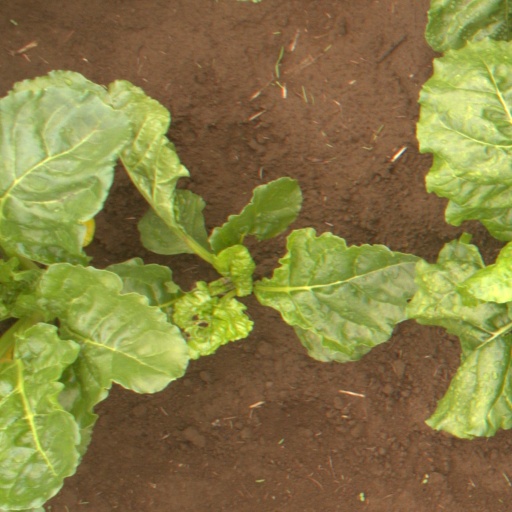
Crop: sugar beet